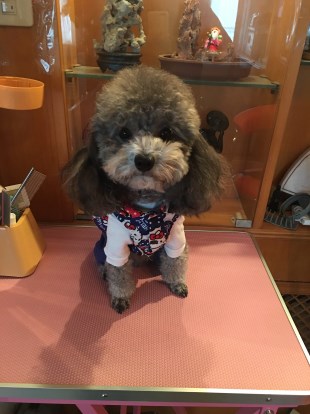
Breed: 7449-n000128-teddy